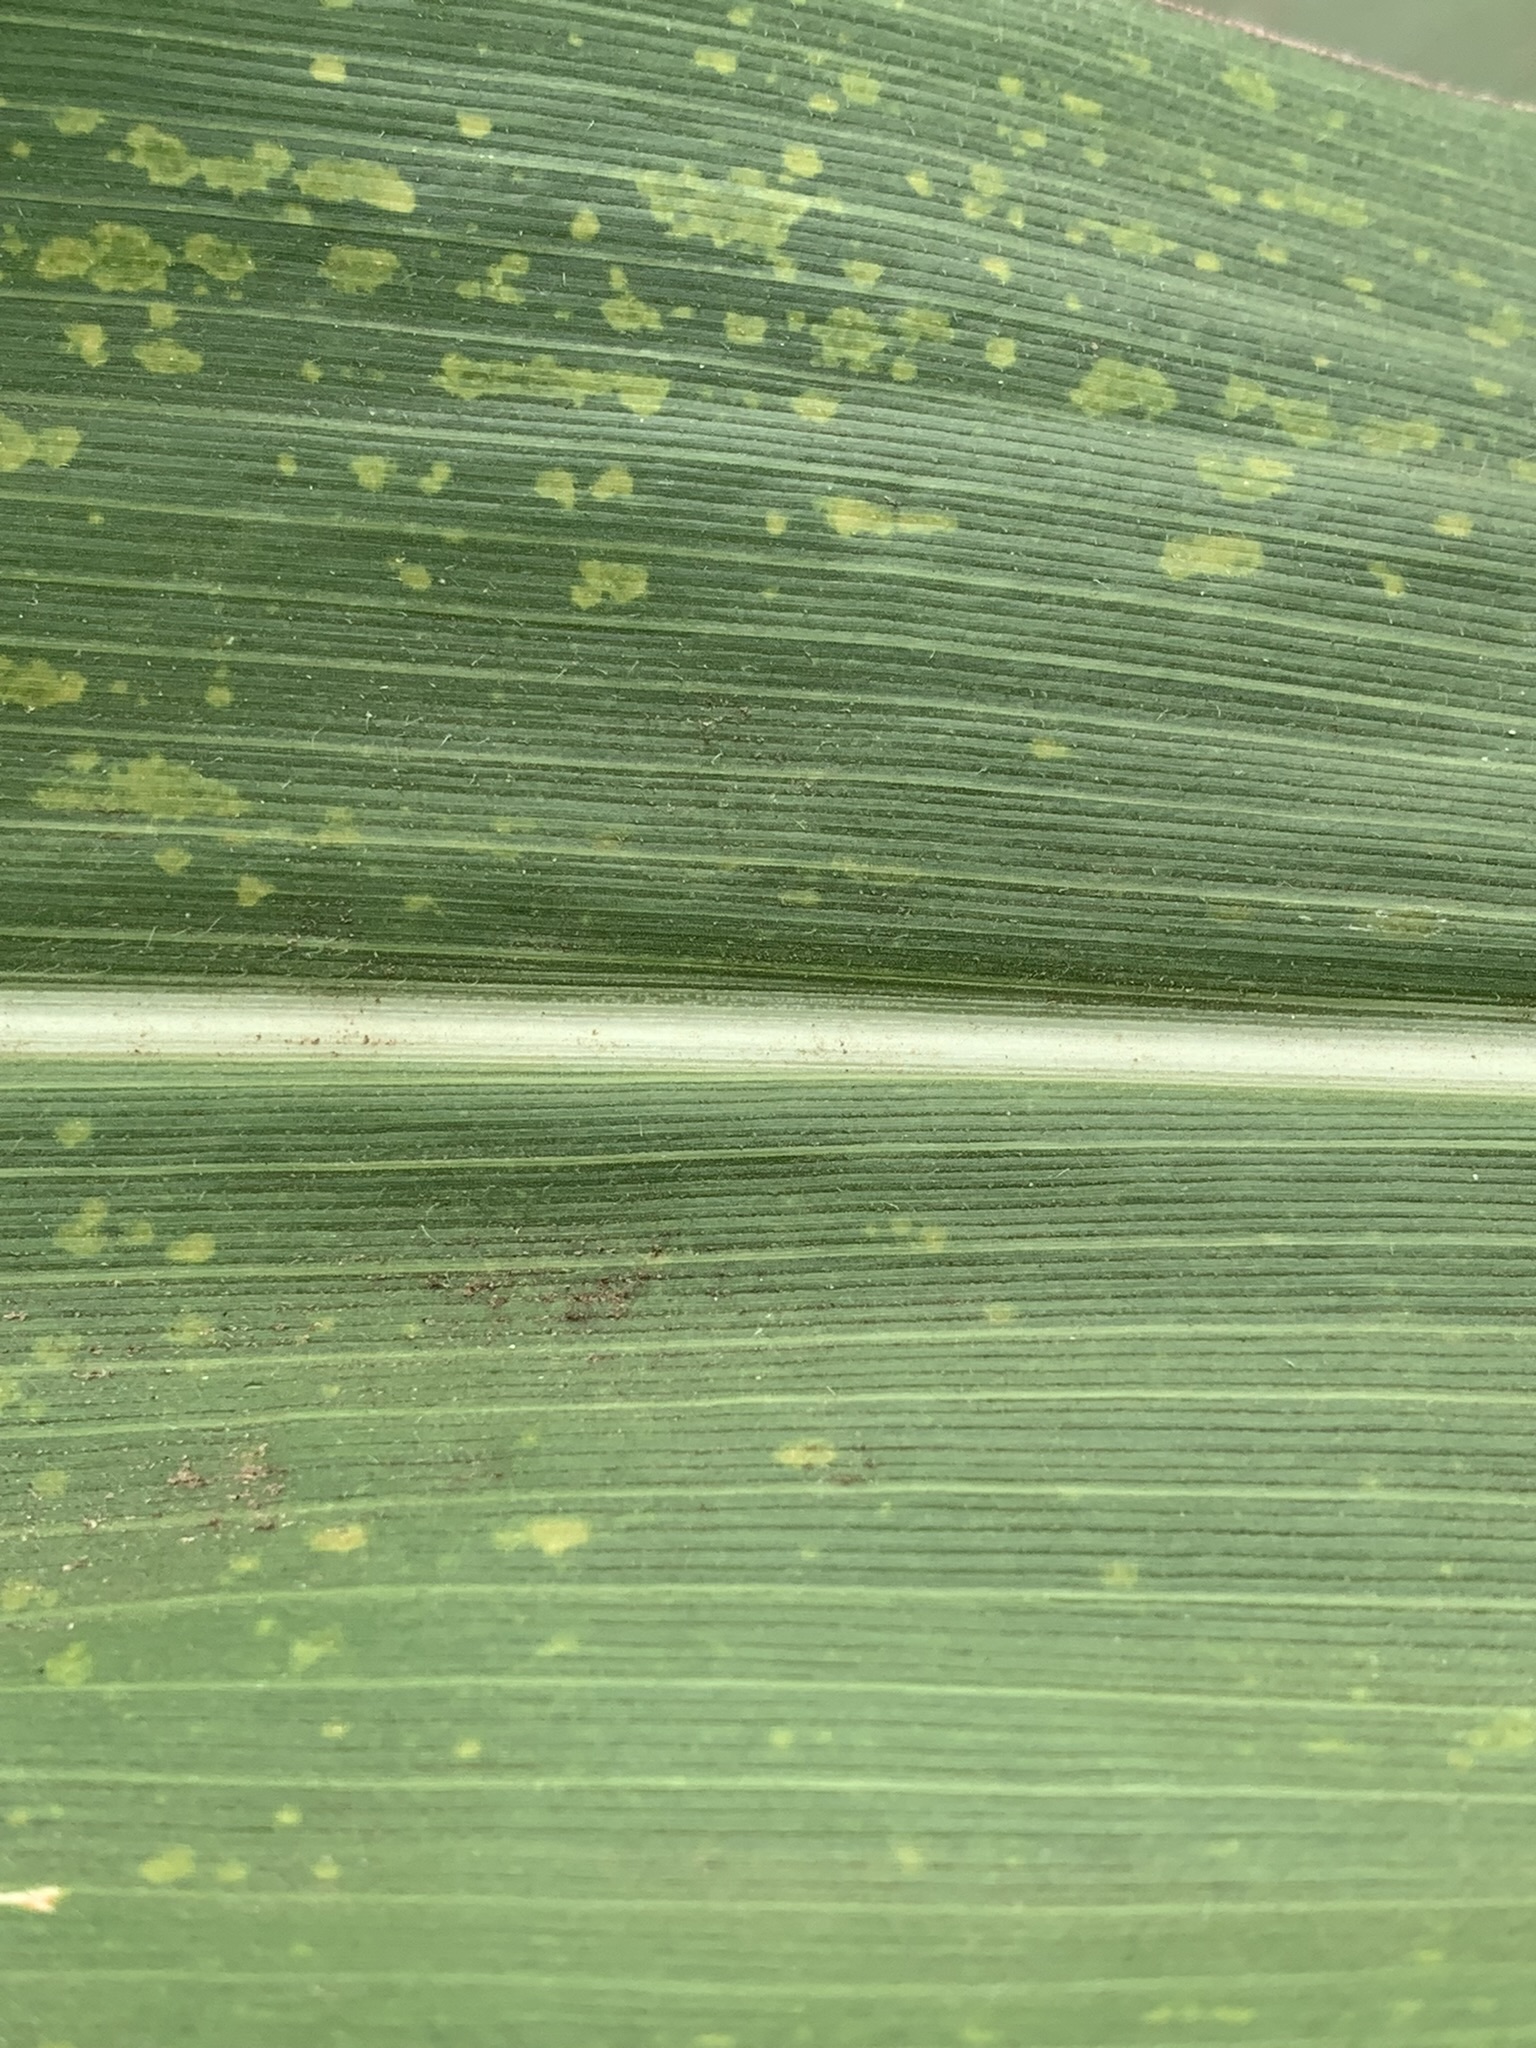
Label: MLN